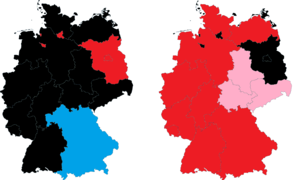
Elections européennes de 2004 en Allemagne, parti arrivé en tête par Land (1ère carte), parti arrivé en seconde position (2ème carte) Rouge
Les élections européennes de 2014 ont eu lieu entre le 22 et le 25 mai selon les pays, et le dimanche 25 mai 2014 en Allemagne. Ces élections étaient les premières depuis l'entrée en vigueur du traité de Lisbonne qui a renforcé les pouvoirs du Parlement européen et modifié la répartition des sièges entre les différents États-membres. Ainsi, les Allemands n'ont pas élu 99 députés européens comme en 2009, mais seulement 96.